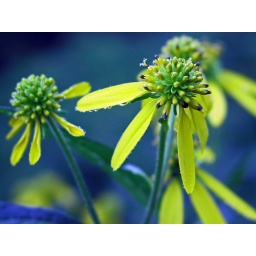
Not sure what these are that line the bike path in Cleveland's Metroparks. Some tower over me.